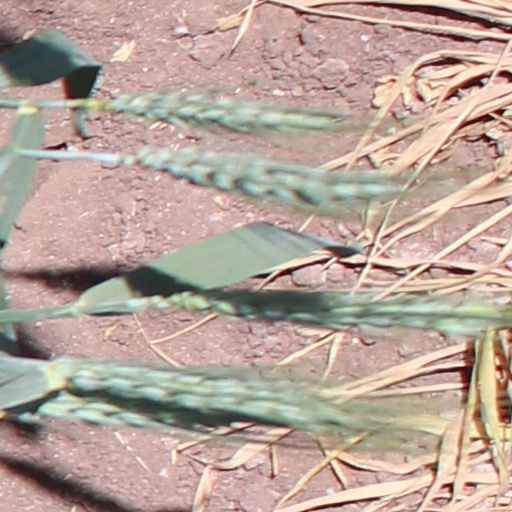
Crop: wheat